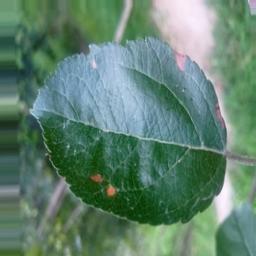
Label: Alternaria